Answer in natural language. Which object is closer to the camera taking this photo, high-quality precision-crafted baseball bat (highlighted by a blue box) or TeddyBear (highlighted by a green box)? Choose between the following options: high-quality precision-crafted baseball bat (highlighted by a blue box) or TeddyBear (highlighted by a green box)
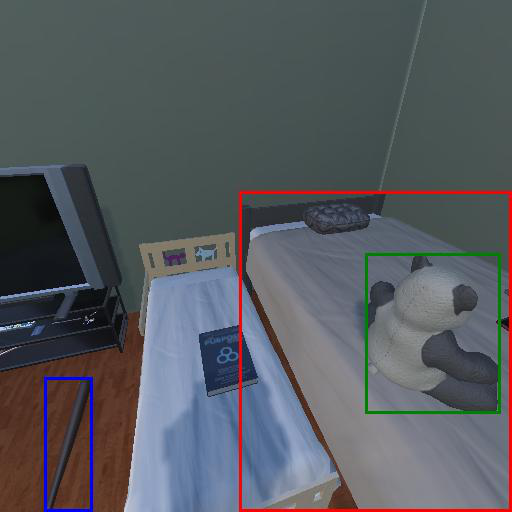
<answer>TeddyBear (highlighted by a green box)</answer>